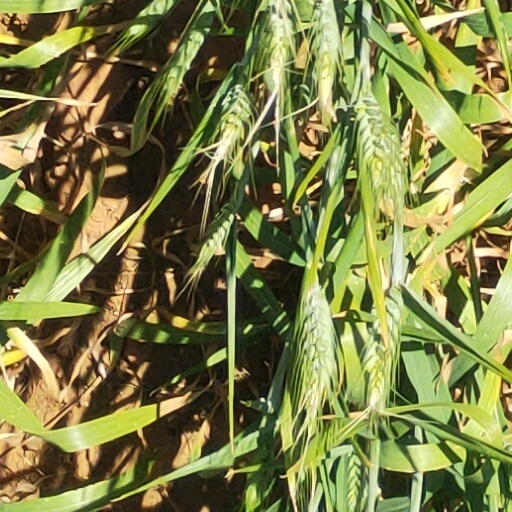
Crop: wheat